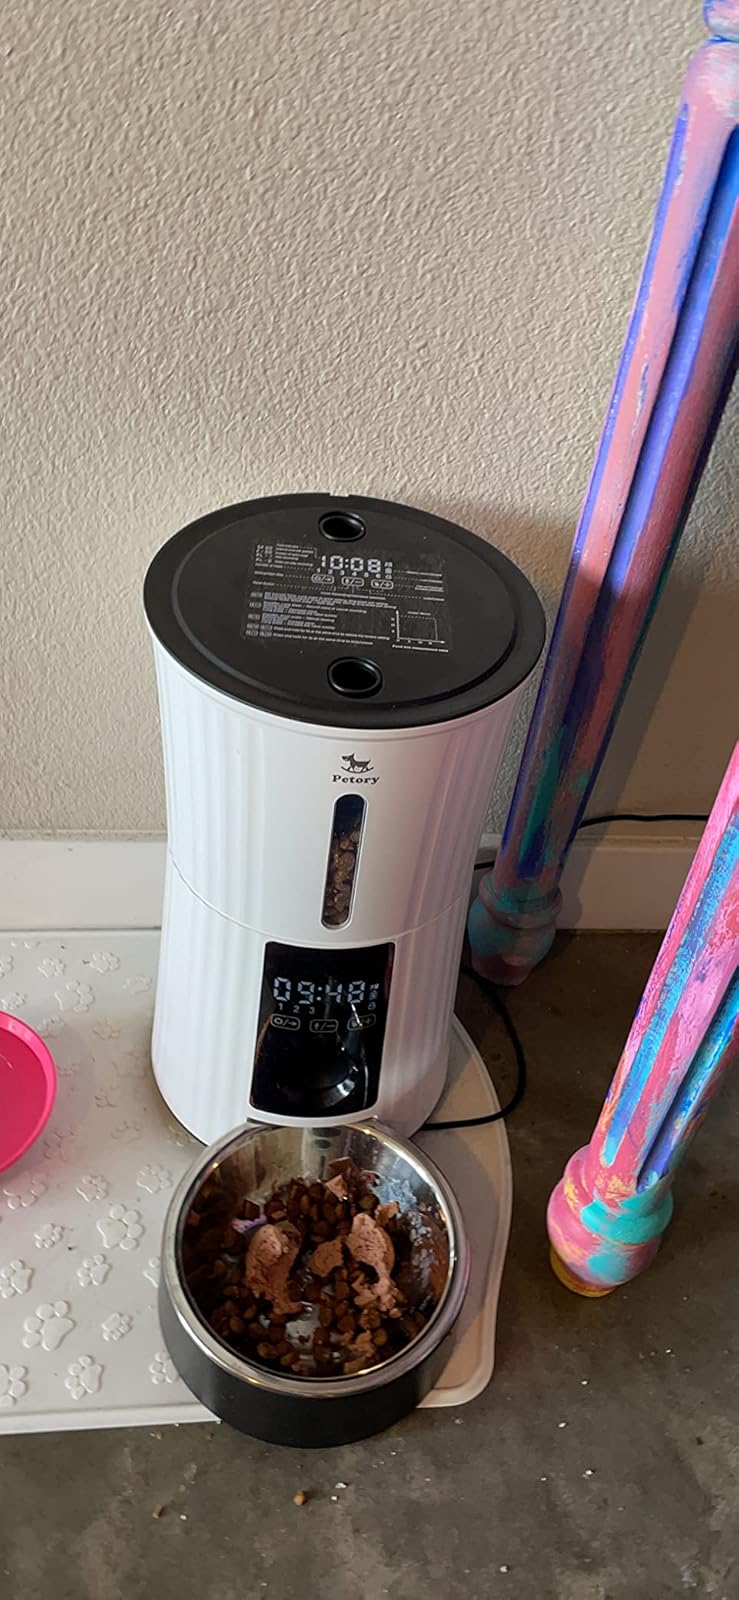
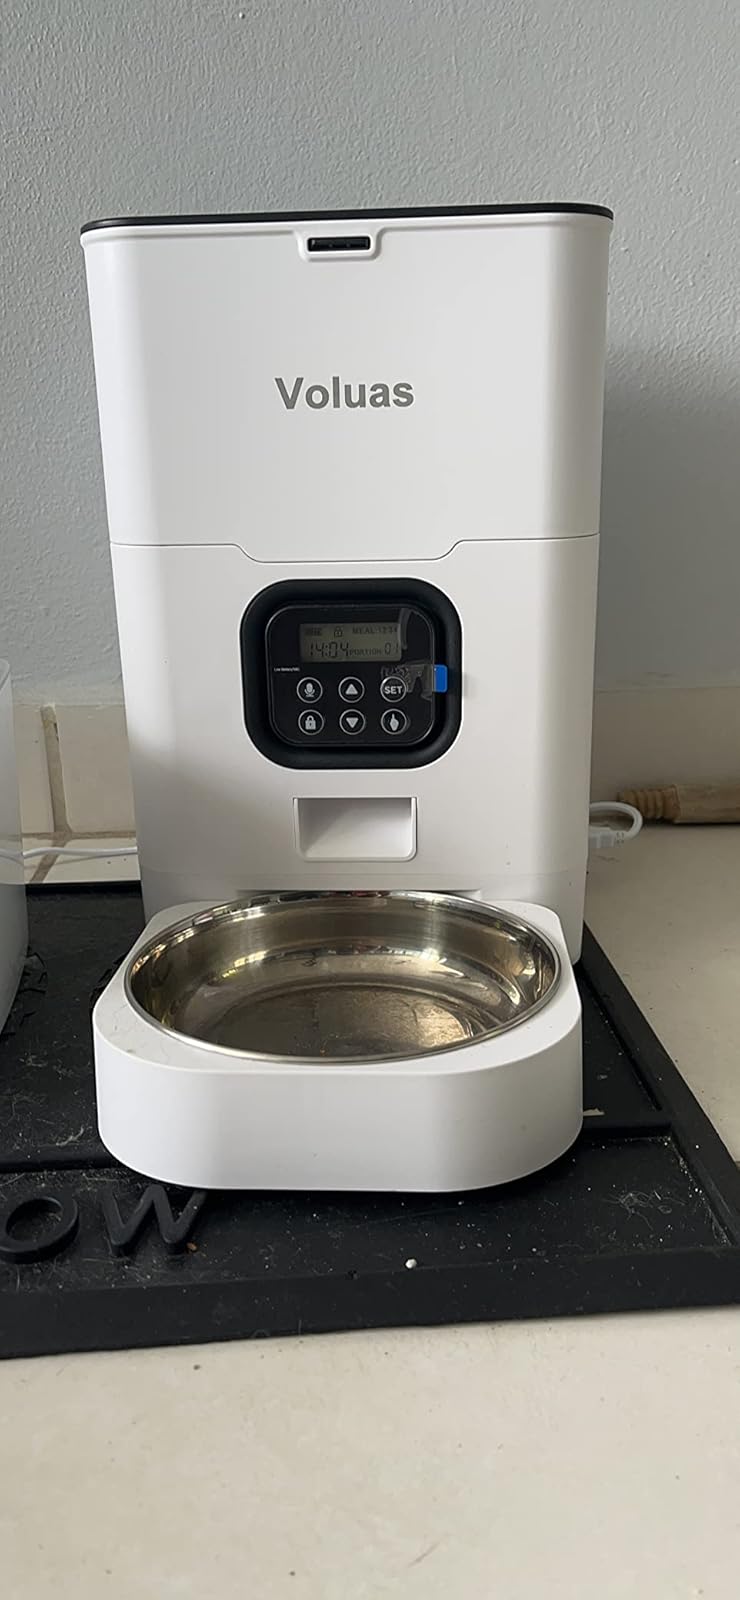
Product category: items_feeder
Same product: no